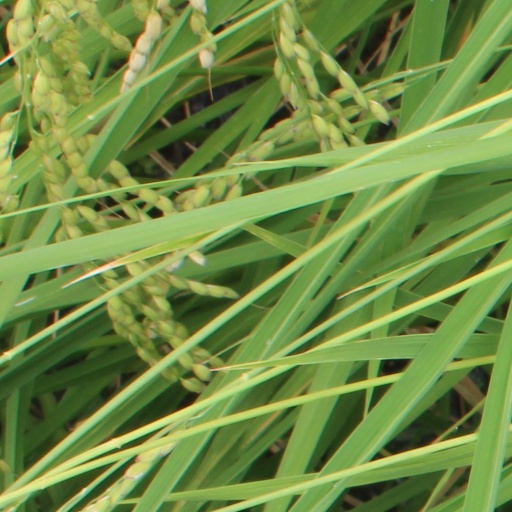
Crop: rice